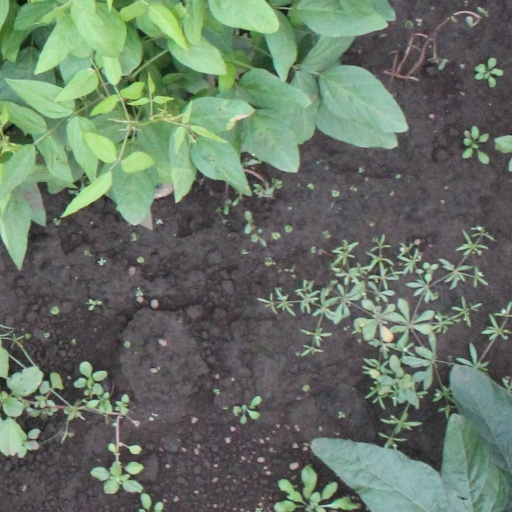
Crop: soybean